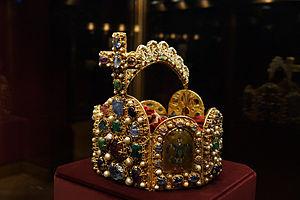
Le Trésor impérial au palais de la Hofburg à Vienne, en Autriche, abrite une précieuse collection de trésors séculaires et ecclésiastiques couvrant plus de mille ans d'histoire européenne. L’entrée du trésor se trouve au Schweizerhof, la partie la plus ancienne du palais, qui a été reconstruite au xviᵉ siècle dans le style de la Renaissance sous l’empereur germanique Ferdinand Iᵉʳ. Le Trésor est affilié au Kunsthistorisches Muséum. Il est présenté dans 21 pièces. Il a été réuni par la Maison de Habsbourg au cours des siècles. Il est notamment composé de la couronne impériale, l'orbe et le sceptre d'Autriche, et des regalia du Saint-Empire, y compris la couronne du Saint Empire.